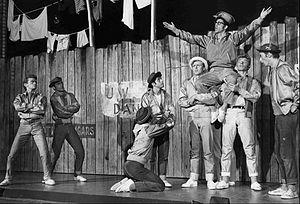
David Winters, né David Weizer, est un acteur, producteur de télévision et de cinéma, réalisateur, scénariste et chorégraphe britannique naturalisé américain né le 5 avril 1939 à Londres et mort le 23 avril 2019 en Floride.